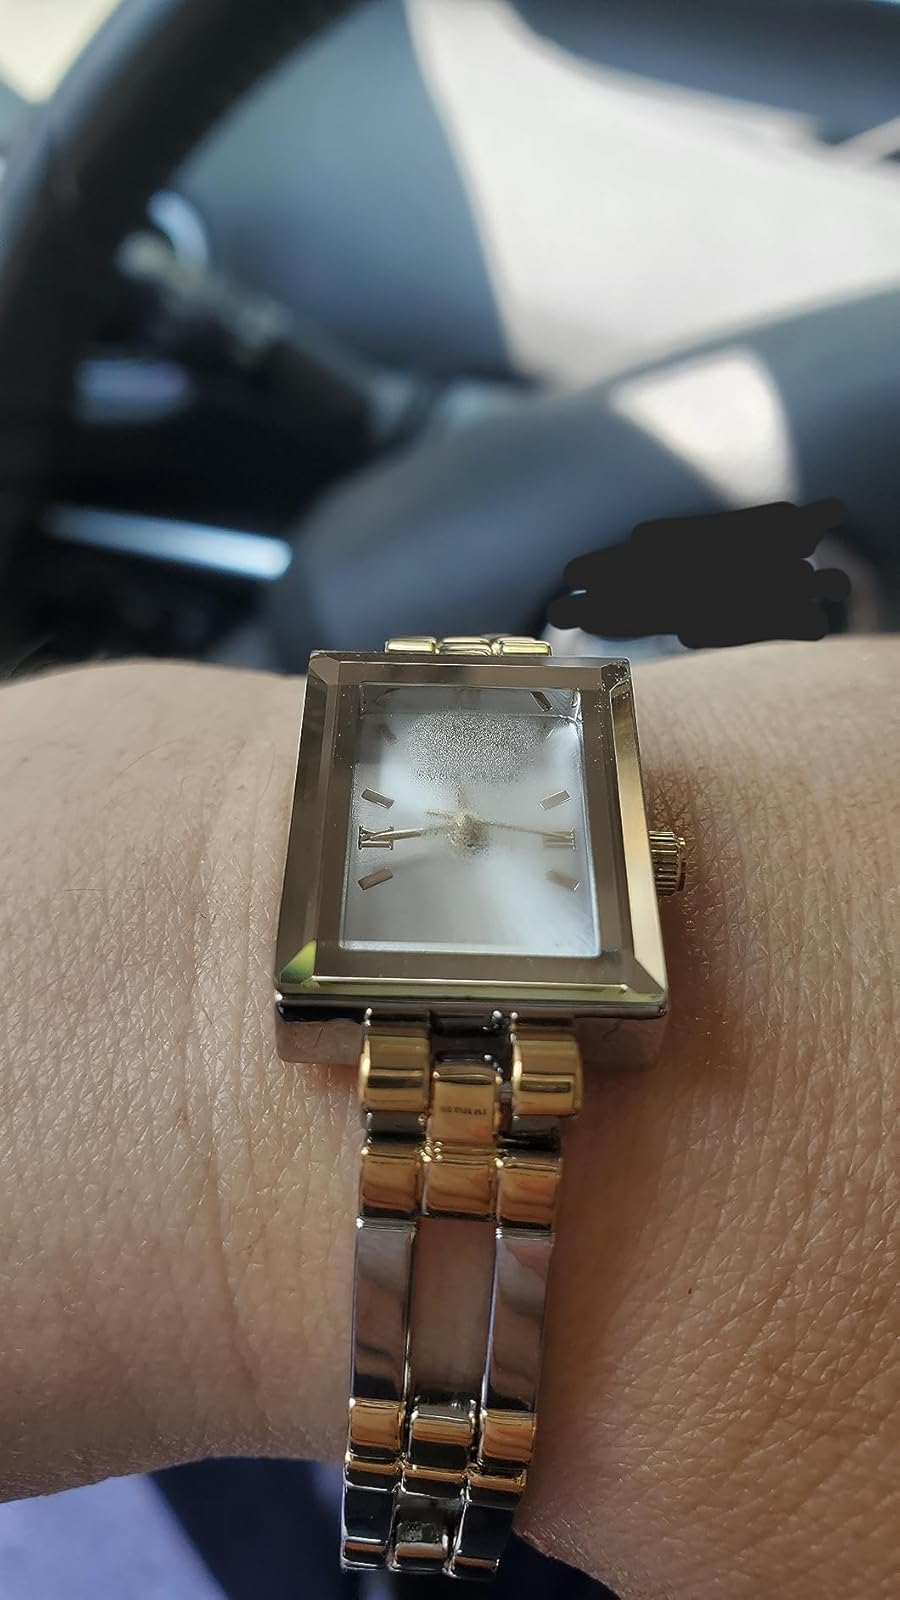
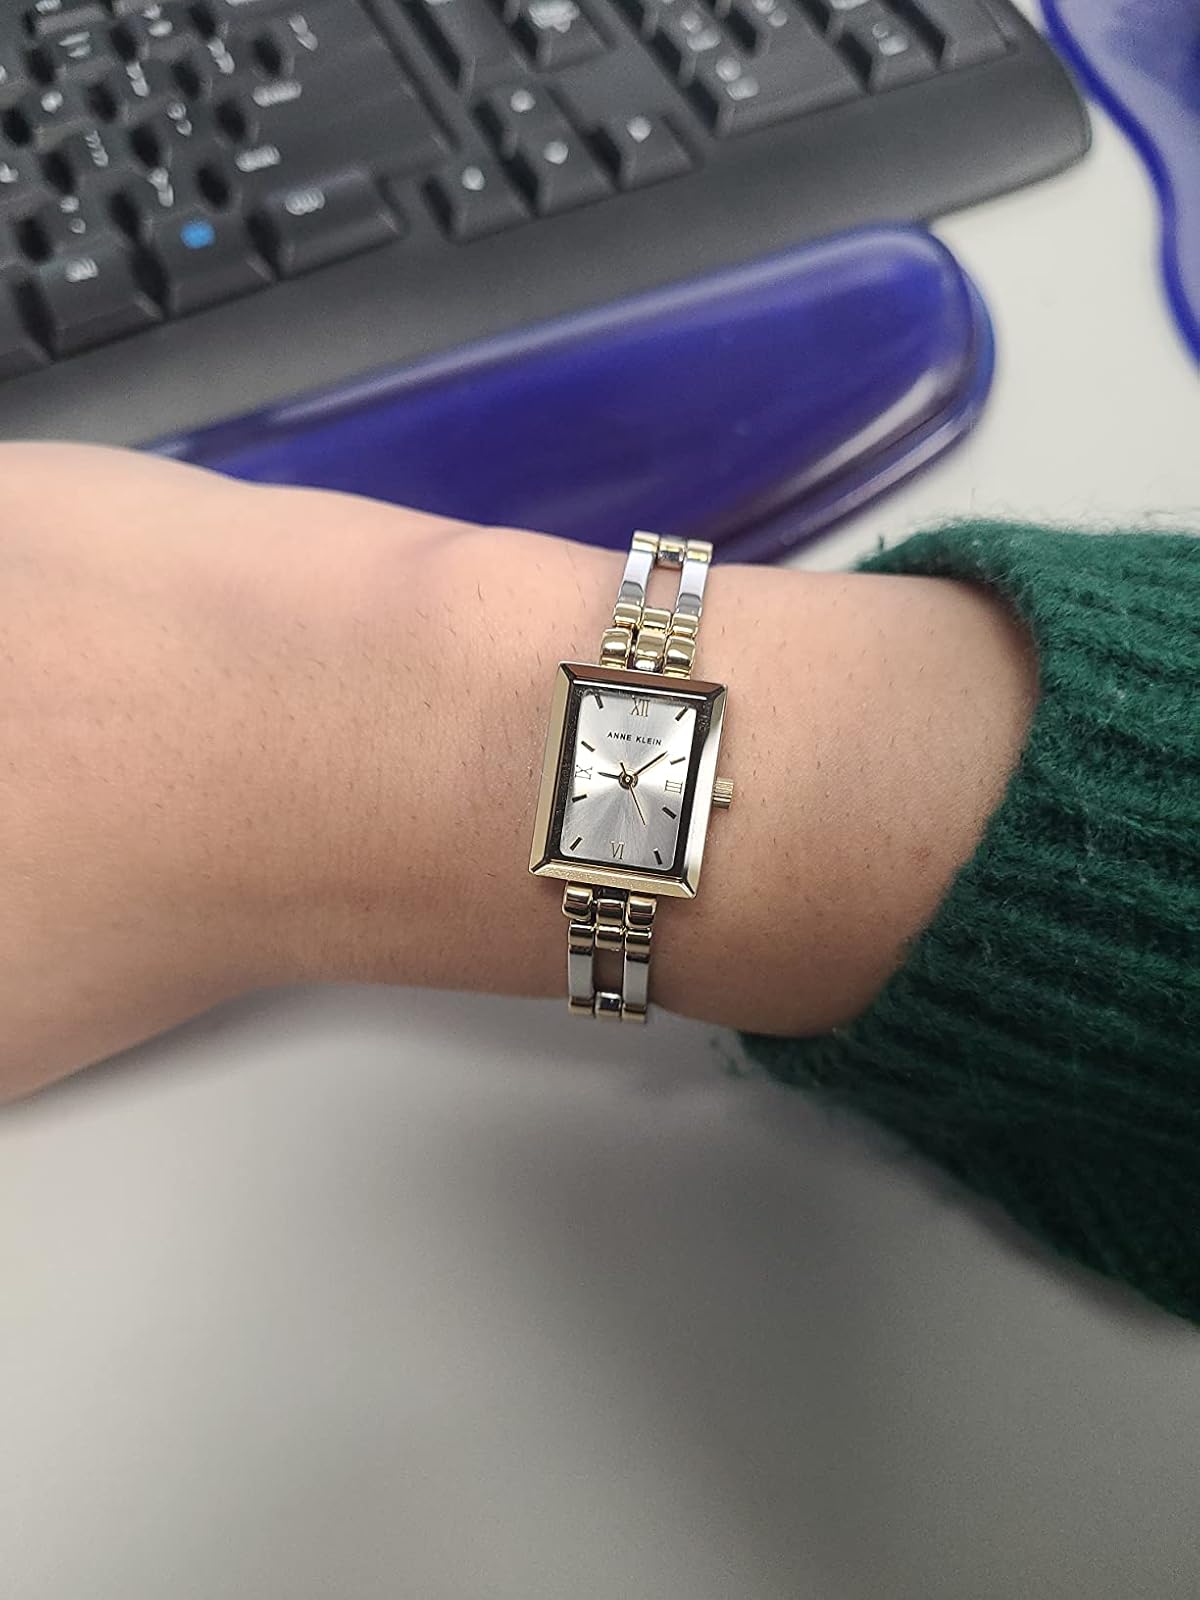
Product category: accessories_watch
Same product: yes